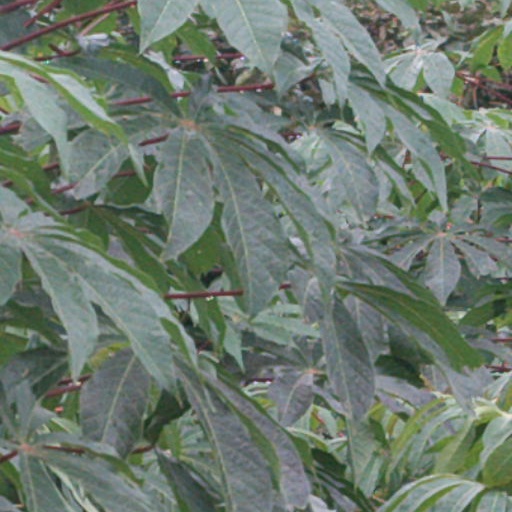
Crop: cassava